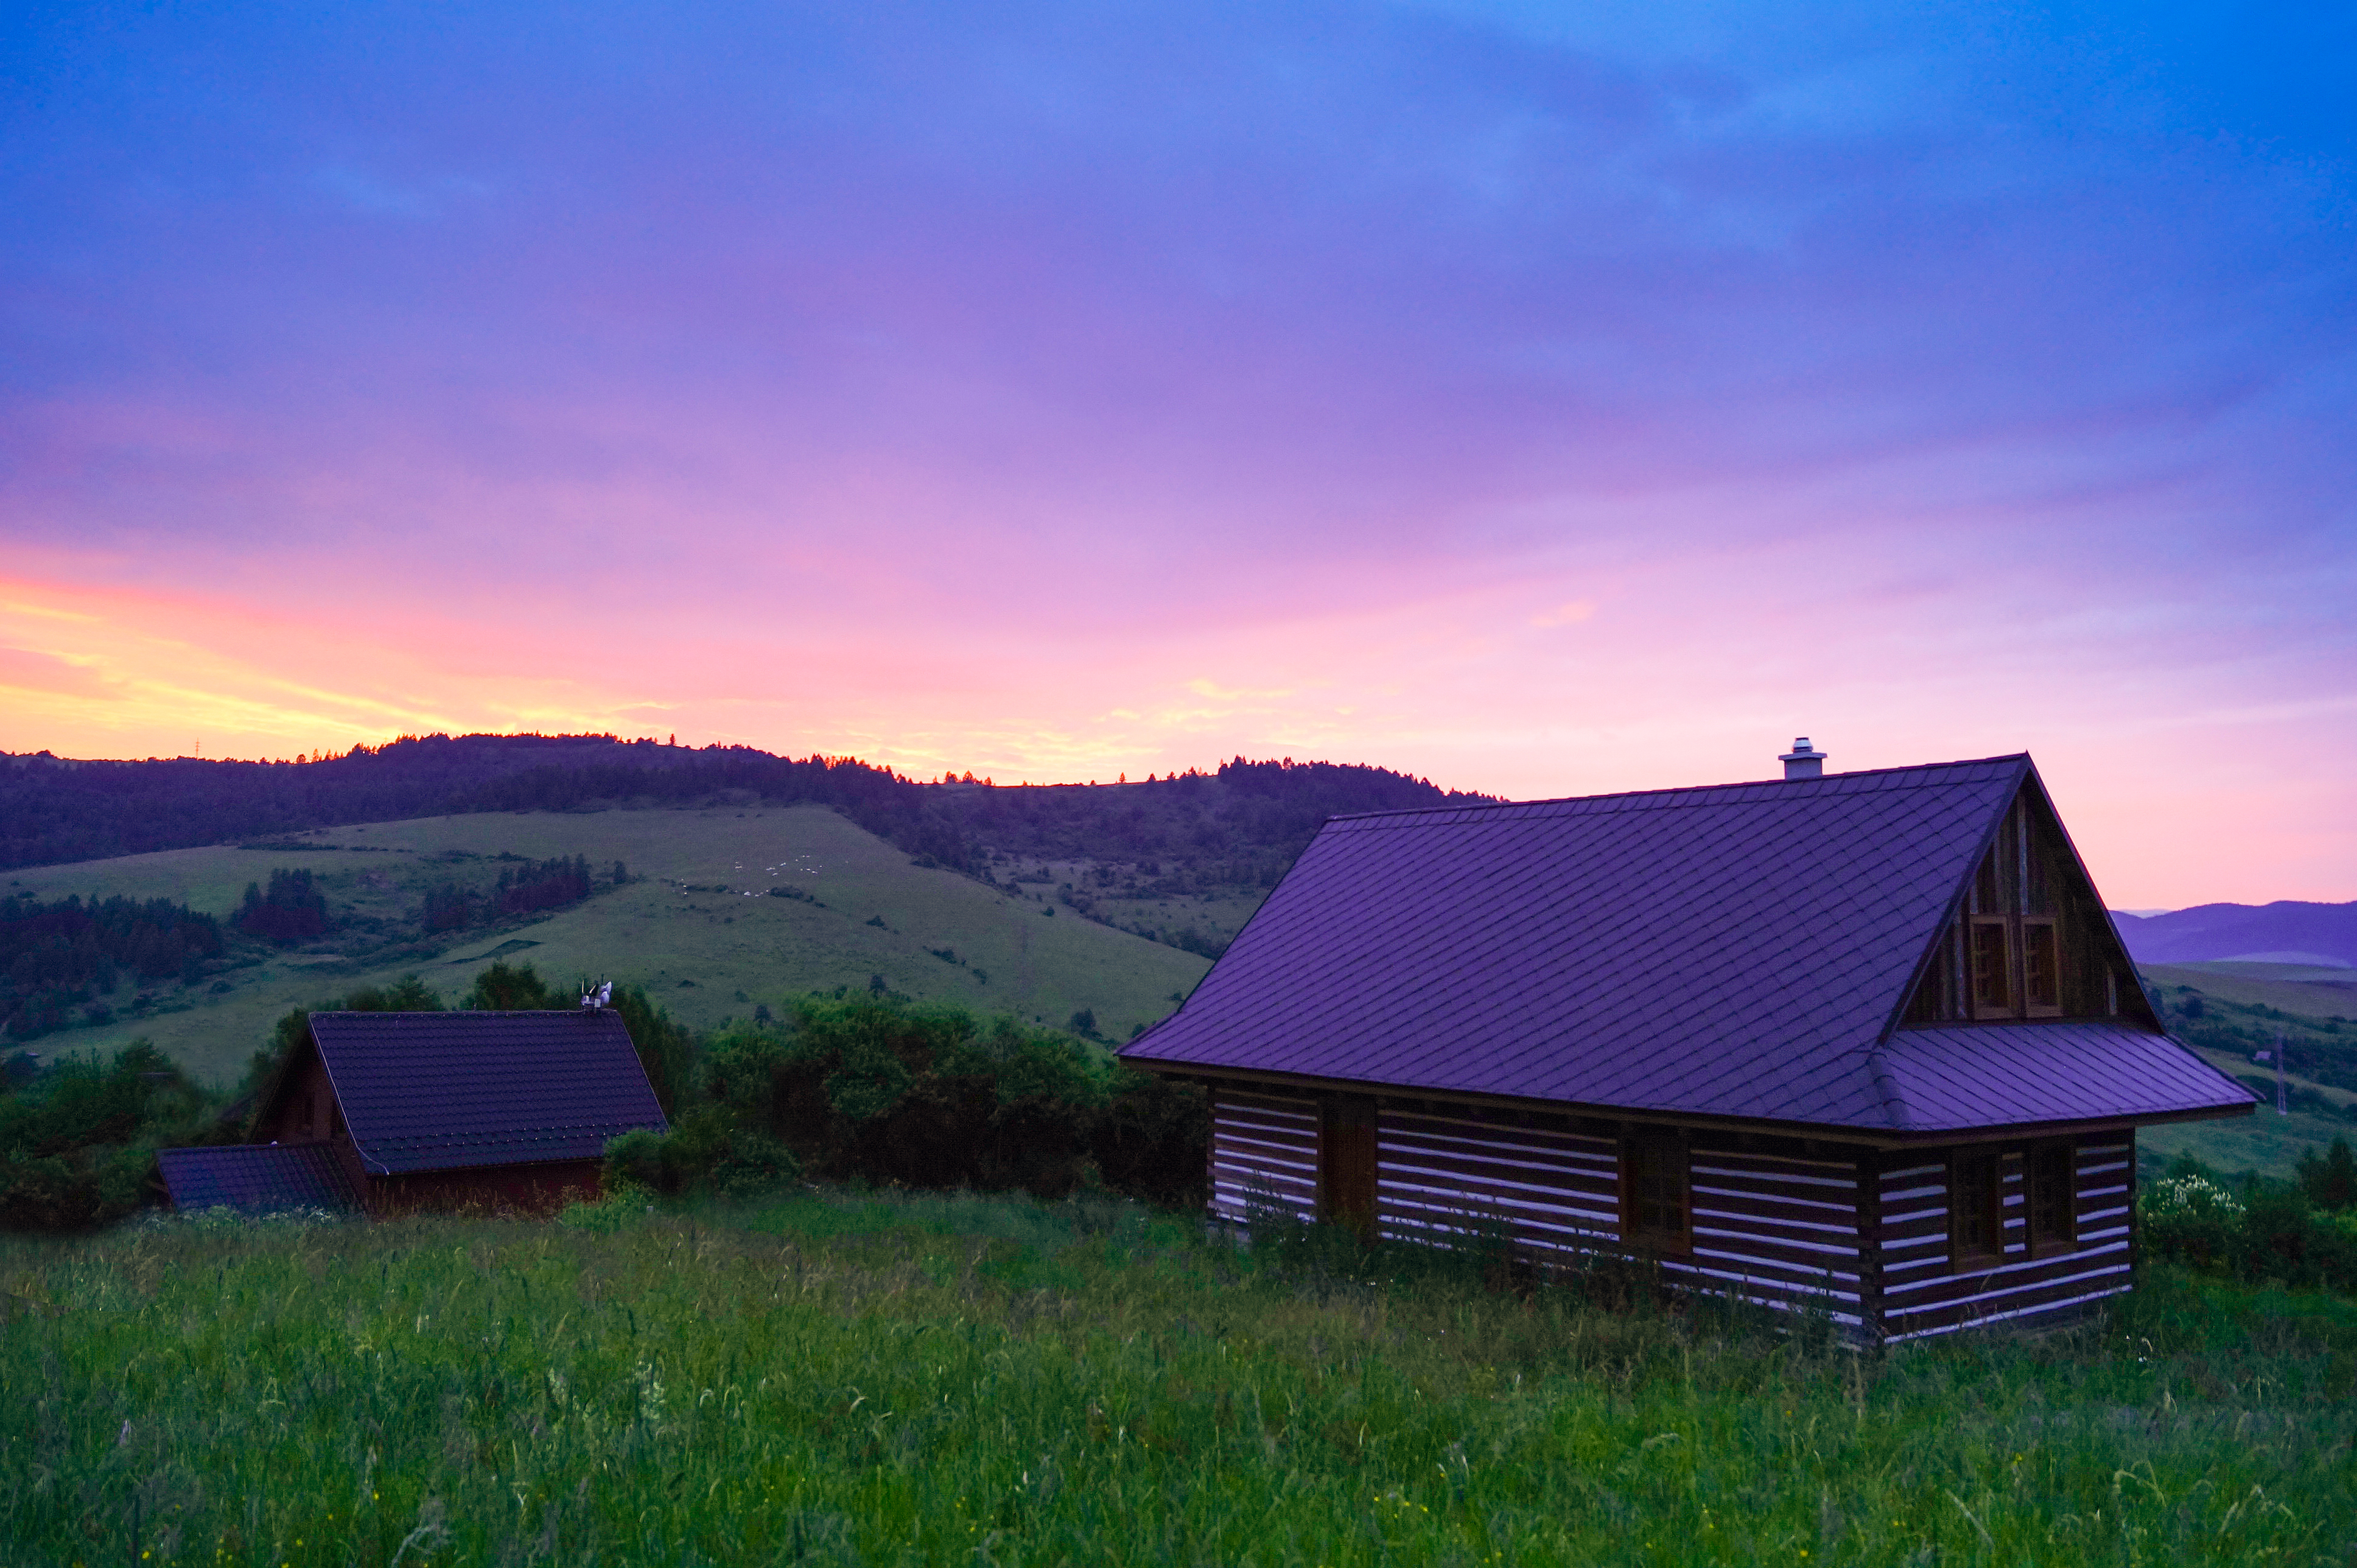
landscape, nature, grass, mountain, cloud, sky, sunrise, sunset, field, meadow, prairie, countryside, house, sunlight, morning, hill, dawn, mountain range, hut, dusk, evening, cabin, cottage, agriculture, plain, grassland, lodge, rural area, mountainous landforms